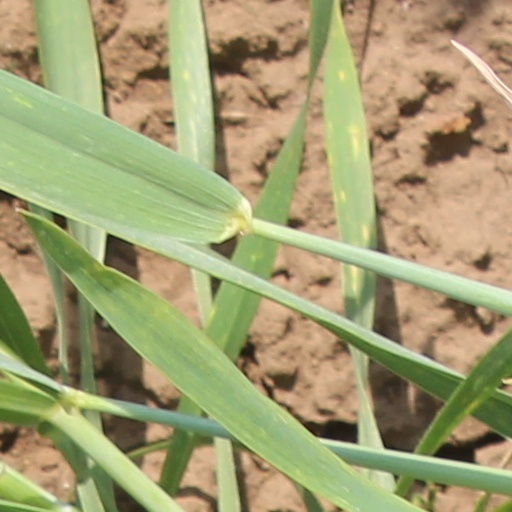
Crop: wheat